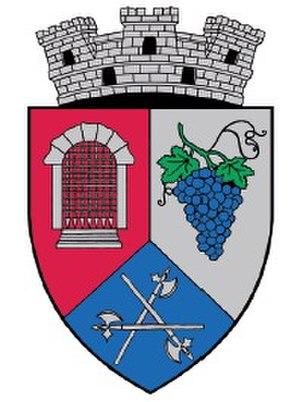
Copșa Mică est une ville du județ de Sibiu, en Transylvanie, Roumanie. Elle se situe au nord de Sibiu, 33 km à l'est de Blaj et 12 km au sud-ouest de Mediaș.